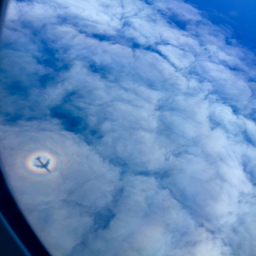
my plane created a rainbow stamped shadow of itself on the clouds below .